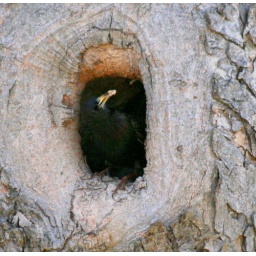
A tree in my front yard is hollow and the birds feed in it.